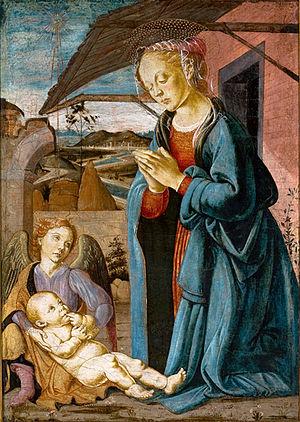
Biagio di Antonio Tucci ou Biagio d'Antonio né à Florence est un peintre italien.